Pedro I of Brazil

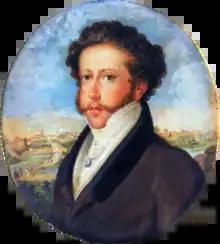
Pedro at age 23 with the town of São Paulo in the background, August 1822 by Simplício Rodrigues de Sá

At the outset of his regency, Pedro promulgated decrees that guaranteed personal and property rights. He also reduced government expenditure and taxes. Even the revolutionaries arrested in the Merchants' Exchange incident were set free. On 5 June 1821, army troops under Portuguese lieutenant general Jorge Avilez (later Count of Avilez) mutinied, demanding that Pedro should take an oath to uphold the Portuguese Constitution after it was enacted. The prince rode out alone to intervene with the mutineers. He calmly and resourcefully negotiated, winning the respect of the troops and succeeding in reducing the impact of their more unacceptable demands. The mutiny was a thinly veiled military coup d'état that sought to turn Pedro into a mere figurehead and transfer power to Avilez. The prince accepted the unsatisfactory outcome, but he also warned that it was the last time he would yield under pressure.